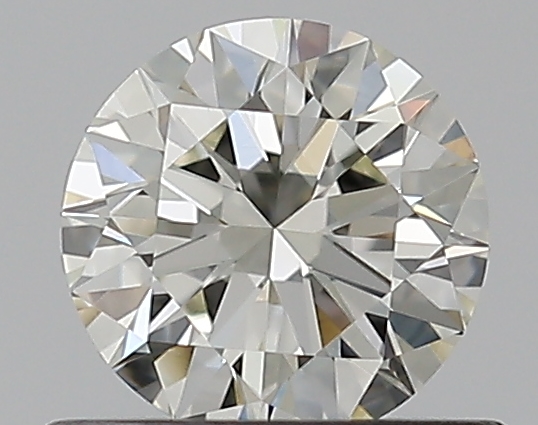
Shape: round
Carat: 0.5
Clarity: VS1
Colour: K
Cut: EX
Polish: EX
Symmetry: EX
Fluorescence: F
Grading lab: GIA
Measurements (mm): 5.07 x 5.11 x 3.13